Archives of Vojvodina

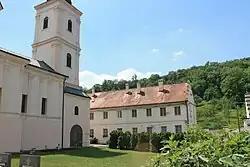
Beočin Monastery housed the archival materials from 1968 until late 1980s

The Archives of Vojvodina were established in 1926 as the "State Archive in Novi Sad". By the decision of the Assistant Minister of Education of the Kingdom of Serbs, Croats, and Slovenes of August 5, 1926 the first archivist appointed was Dr. Dimitrije Kirilović. He invited the historian Aleksa Ivić, a professor at the Faculty of Law in Subotica, to compile a report on the state of archival material in Vojvodina. During World War II in Yugoslavia, parts of Novi Sad in Syrmia were within the borders of the Independent State of Croatia. At that time, the archive building was located in the Petrovaradin Magistrate building, where the archive had moved in 1934. A significant portion of the archival material was taken over by the Ustasha authorities, and some was transferred to Vienna and private collections in ossupied Czechoslovakia. A significant part of the archival material was lost in the basements of the Petrovaradin Fortress.